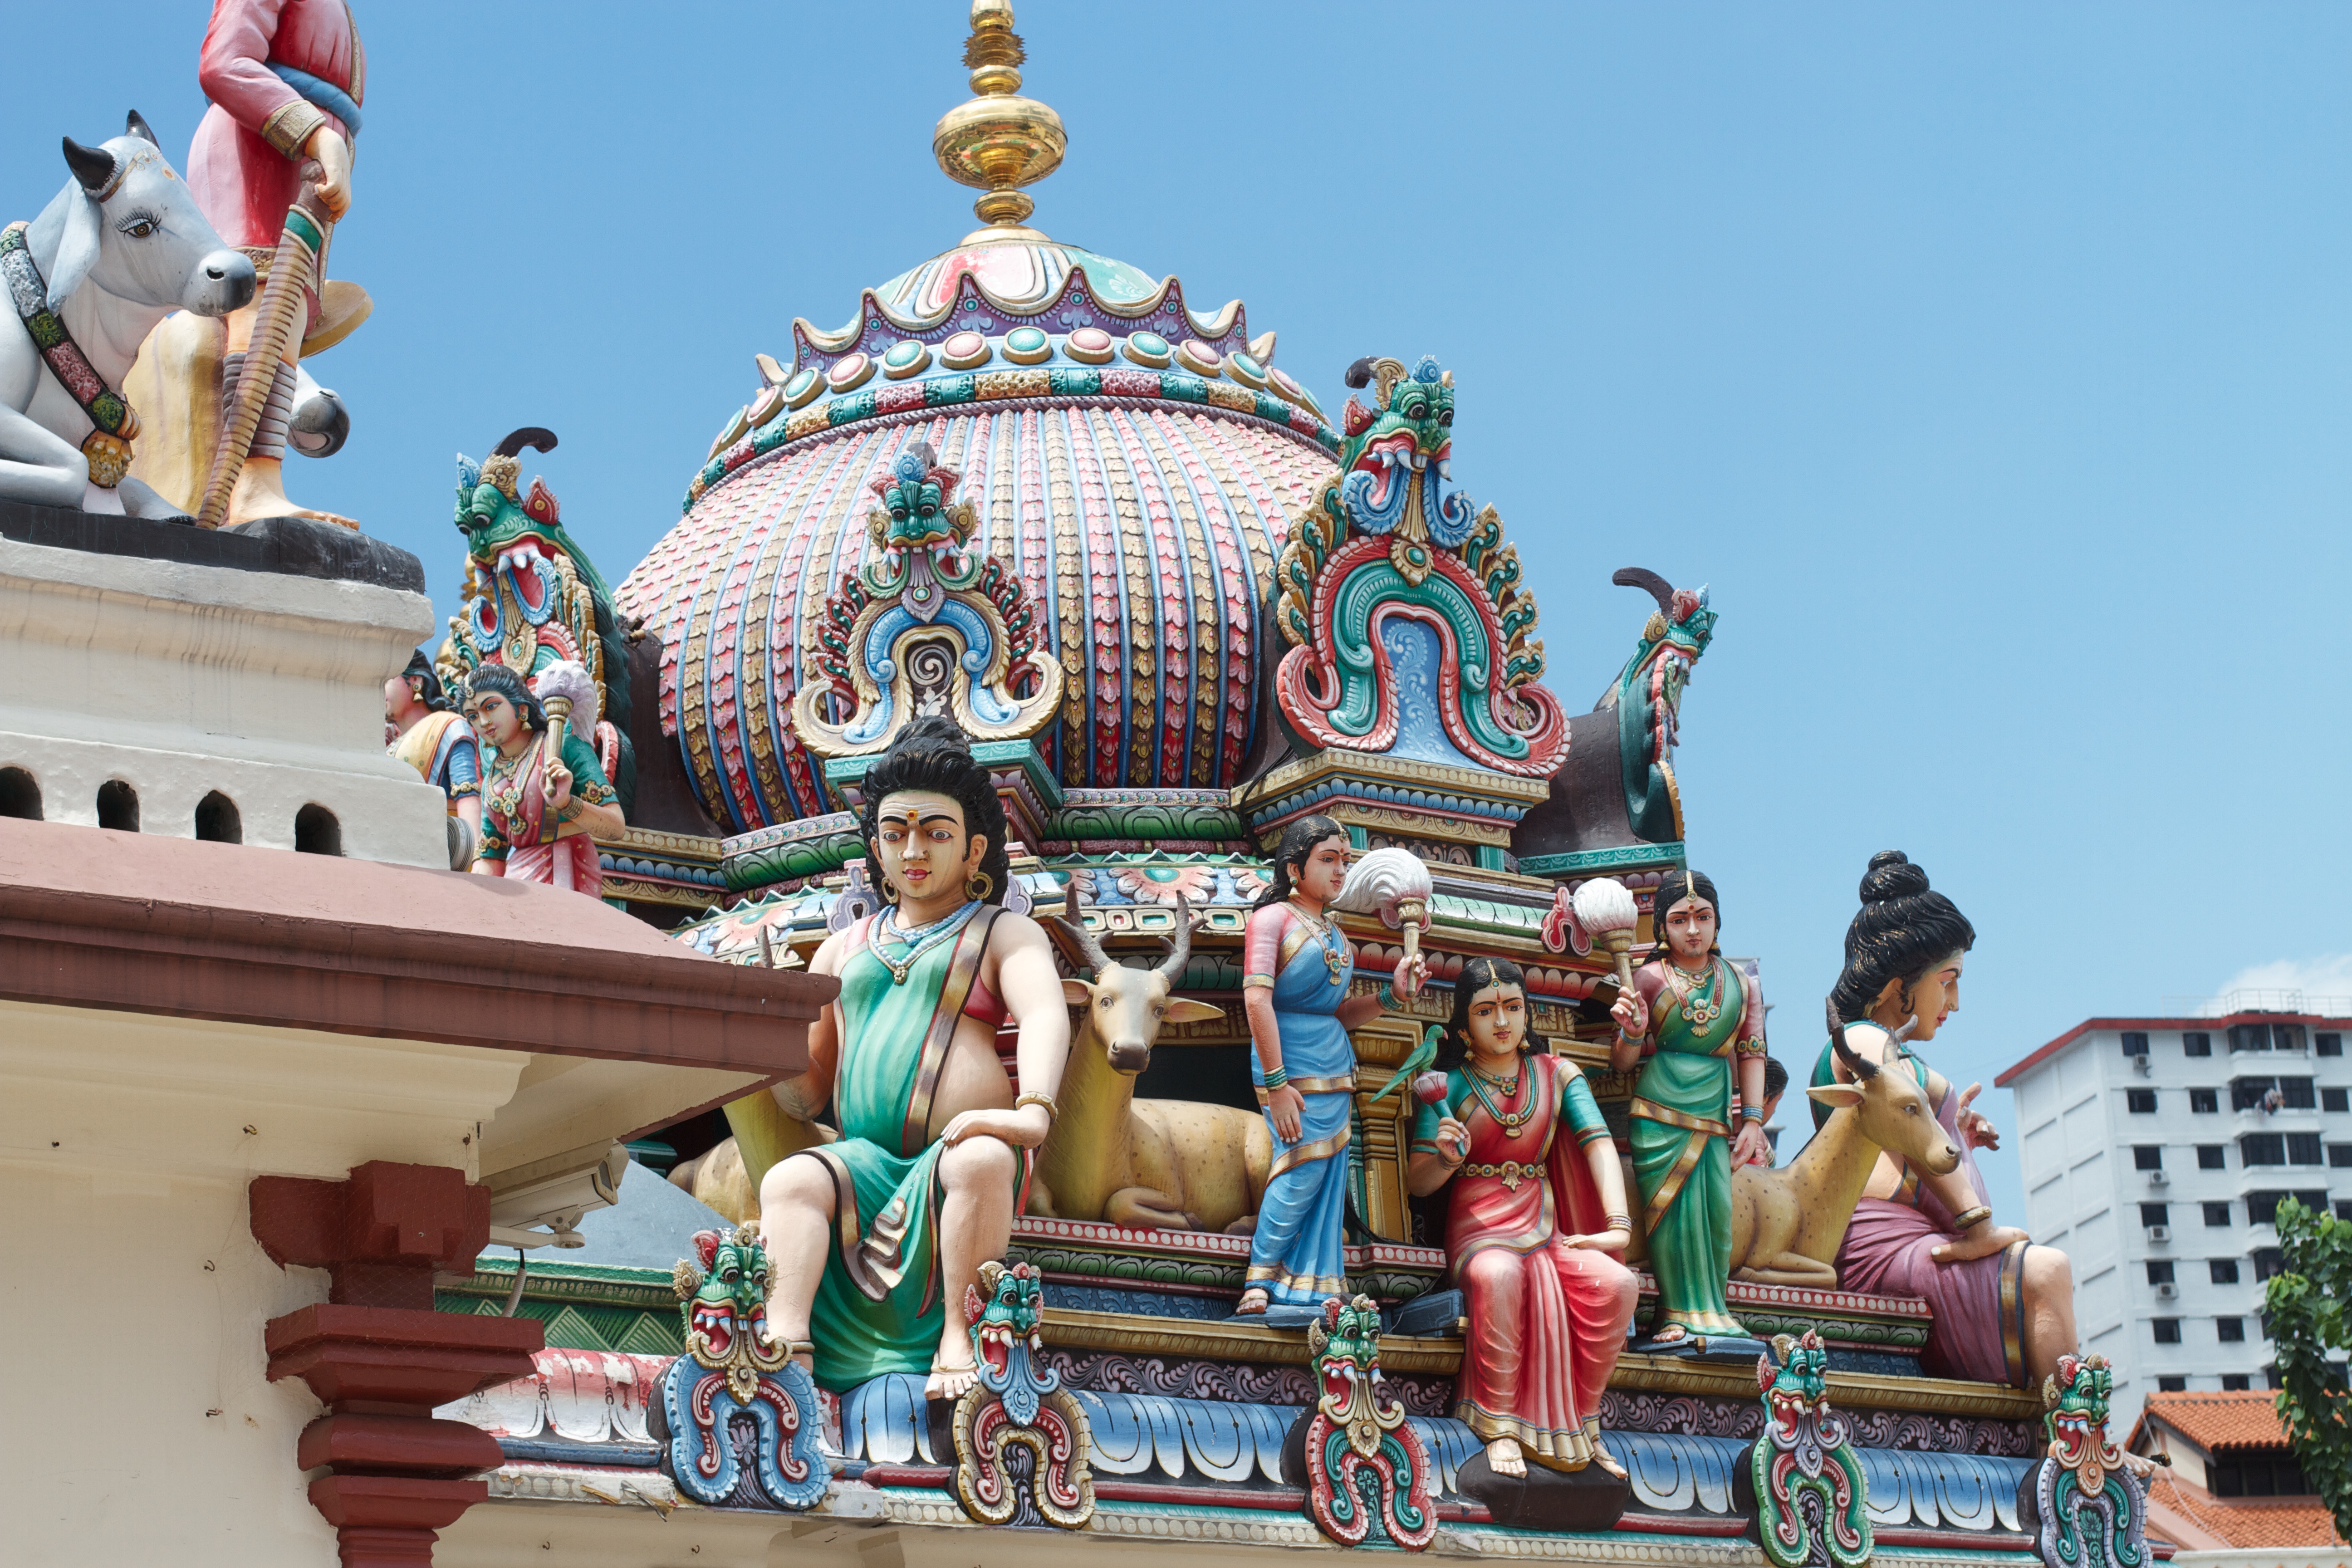
amusement park, temple, hindu temple, building, place of worship, park, vacation, tourism, resort, shrine, amusement ride, festival, wat